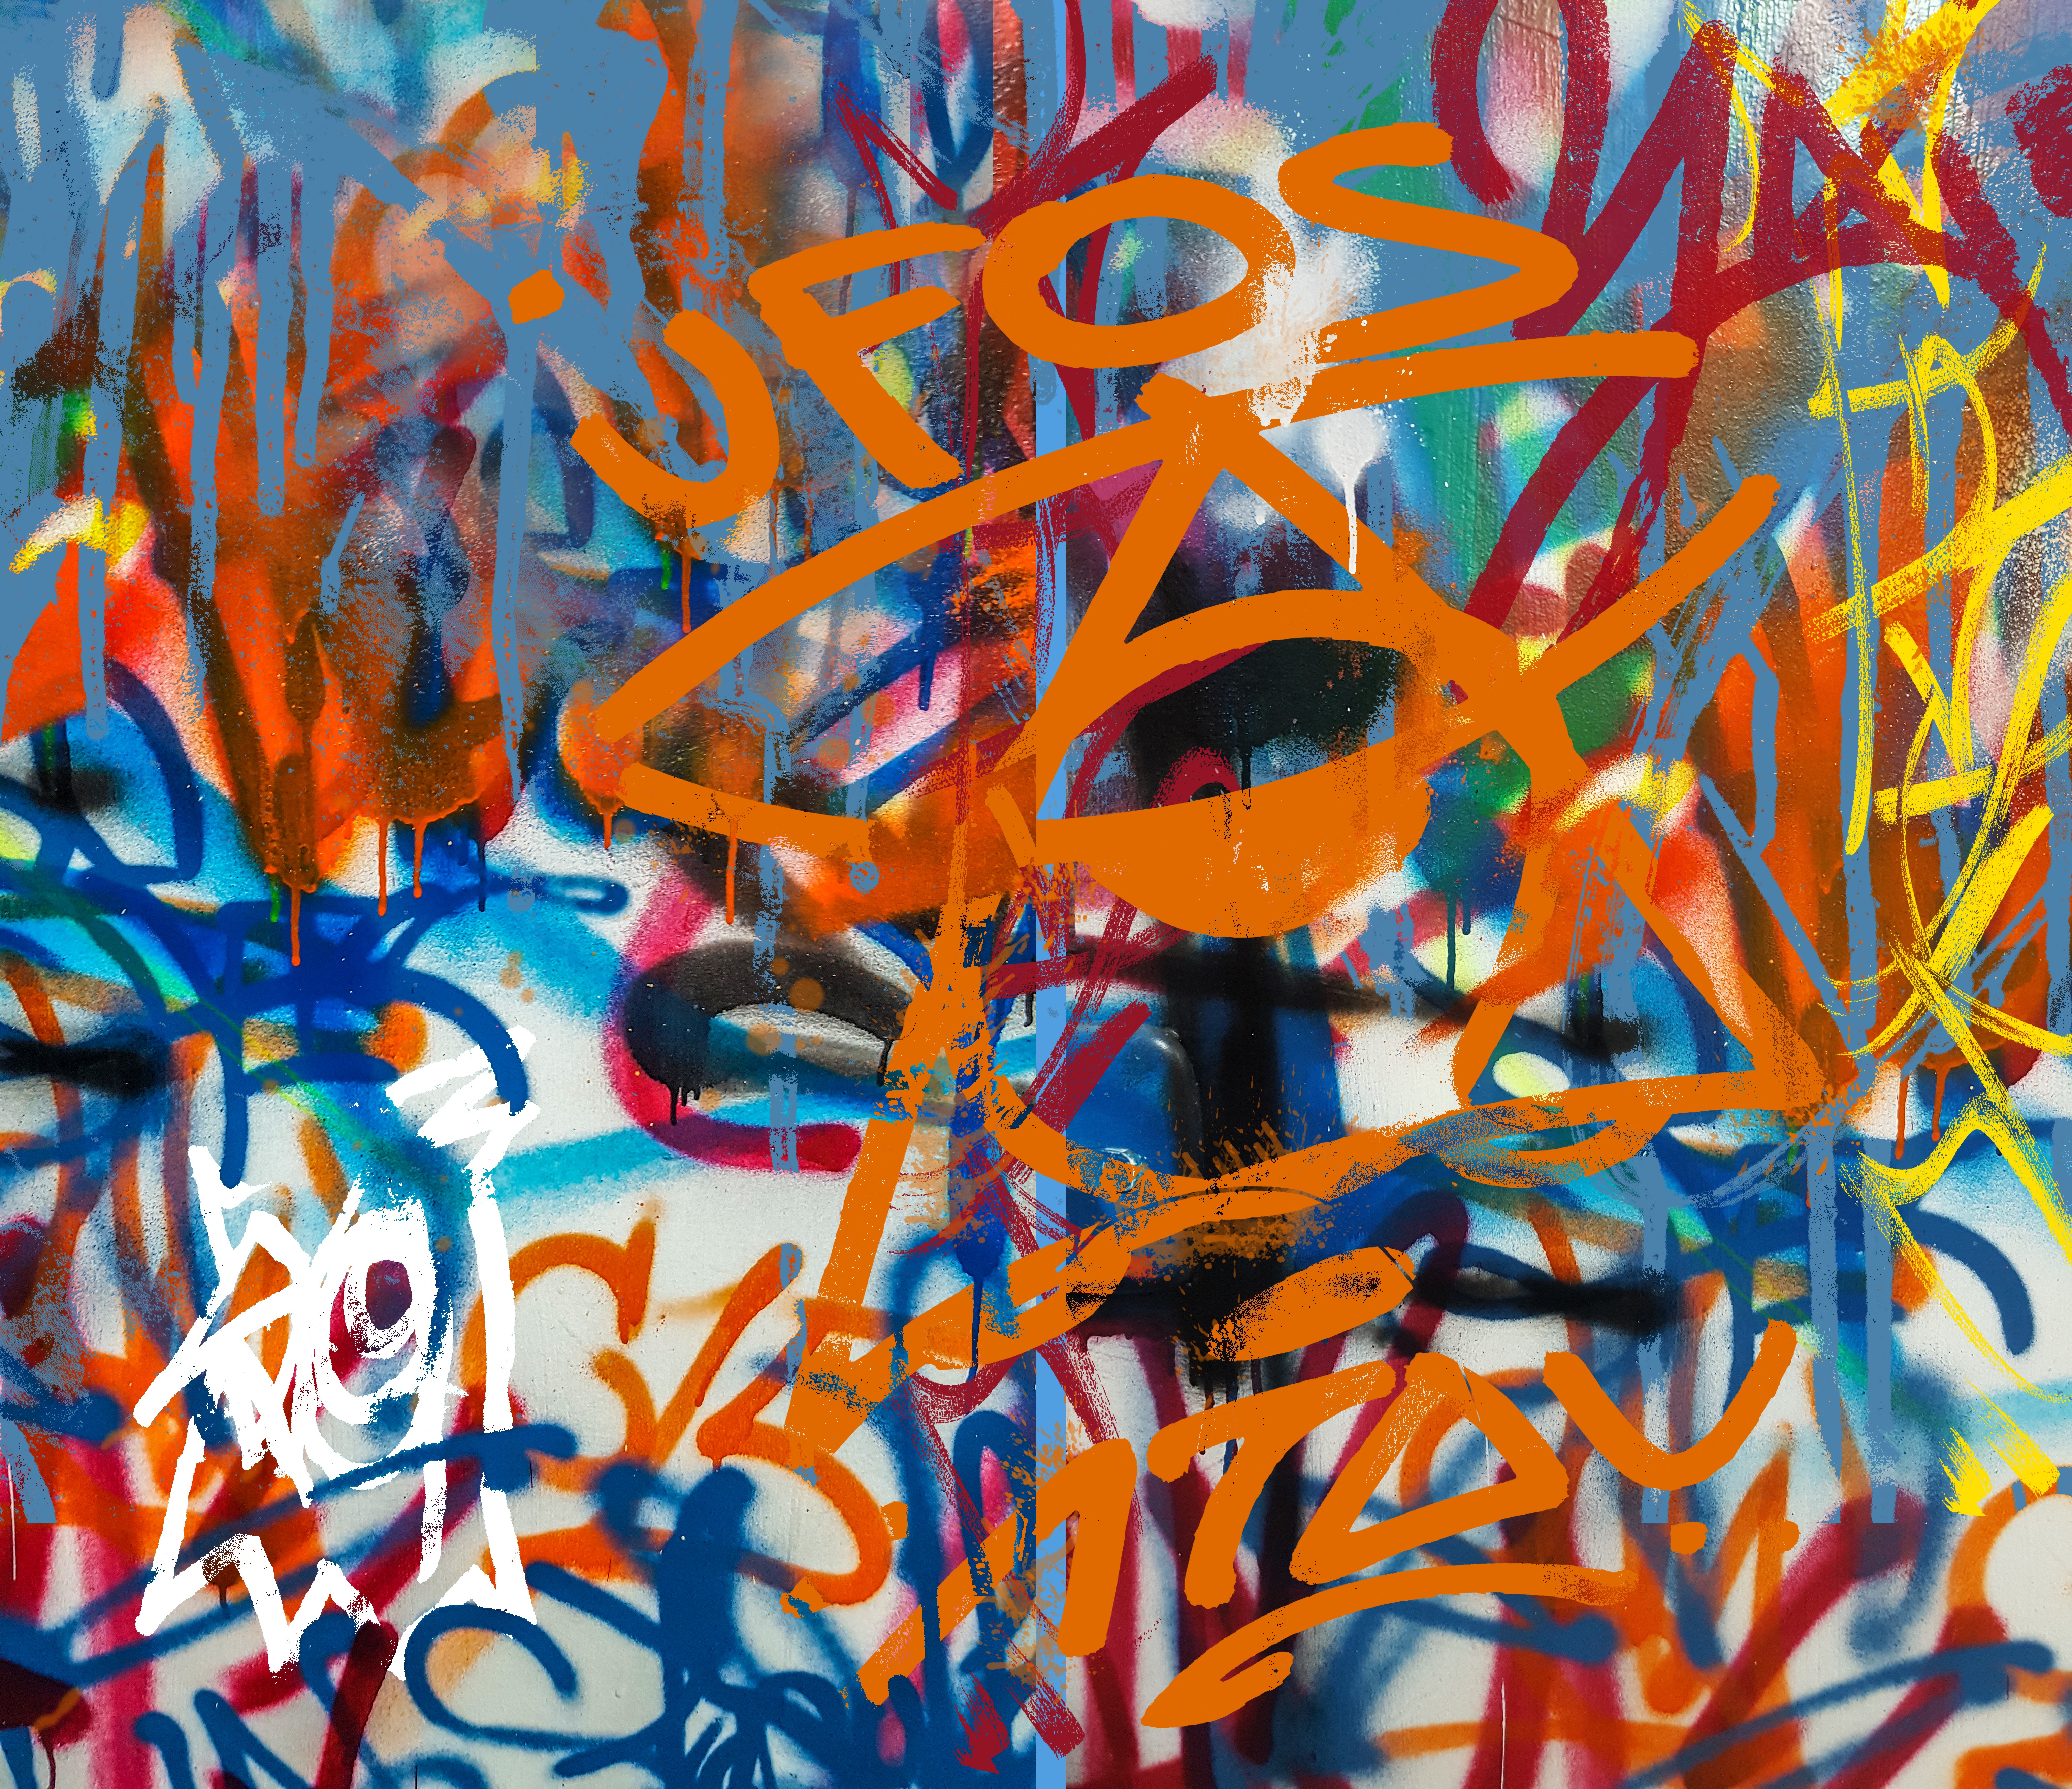
abstract, city, urban, artistic, grunge, graffiti, painting, street art, art, background, mural, spray paint, painted, tags, tagging, graffiti wall, graffiti art, modern art